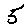
Label: 5